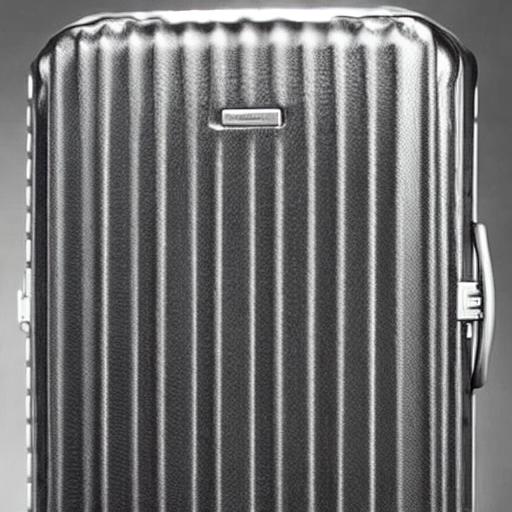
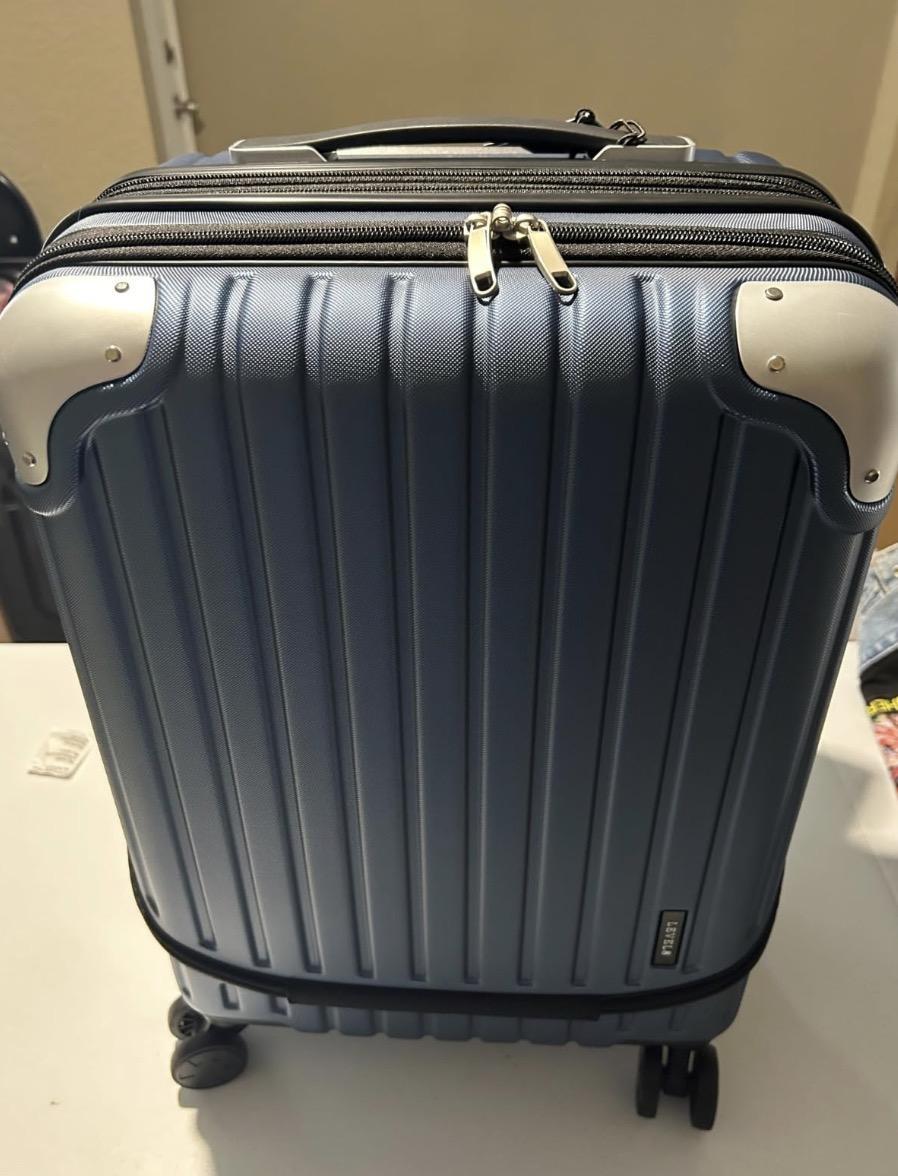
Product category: items_tea
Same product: no